Domenica (1952 film)

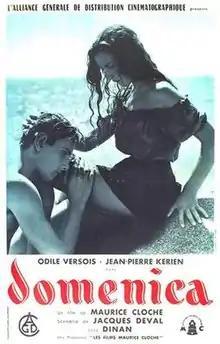

Domenica is a 1952 French drama film directed by Maurice Cloche and starring Odile Versois, Jean-Pierre Kérien and Albert Dinan. It was shot entirely on location in Corsica.